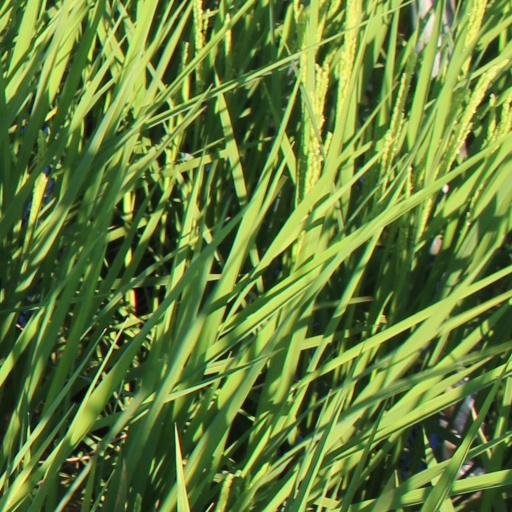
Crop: rice